The Candle is Lighted, We Cannot Blow Out

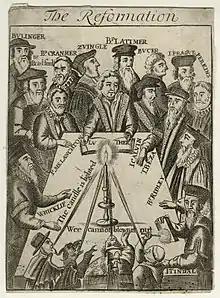
"The Candle is Lighted, We Can Not Blow it Out", c. 1683

The Candle is Lighted, We Can Not Blow it Out refers to a series of engravings featuring a set of Protestant reformers seated around a candle on a table. The central figure is Martin Luther, surrounded by both contemporary and historical Protestant reformers. Opposite him is a group of Catholics trying to blow the candle out. Often the first part of the text is pointing towards the bible, on which the light of the candle is shining, and the second part of the text is somewhat hidden under the puffs of breath coming from the Catholic objectors. Sometimes the candle is labelled "Evangelarium" or "Gospels".